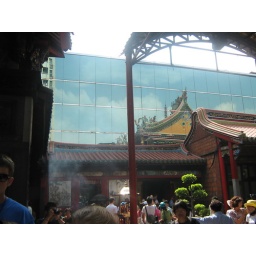
Reflection of temple in a modern-y glass building